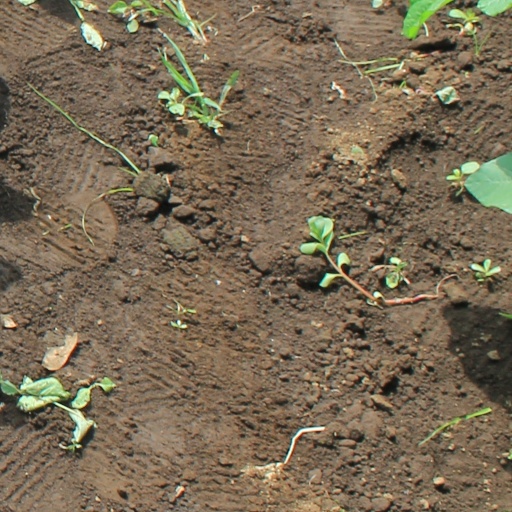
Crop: soybean